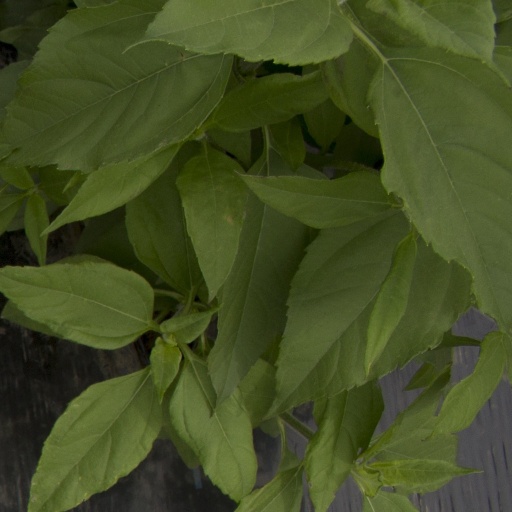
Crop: Jerusalem artichoke